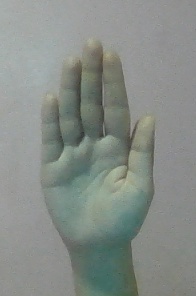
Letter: seen